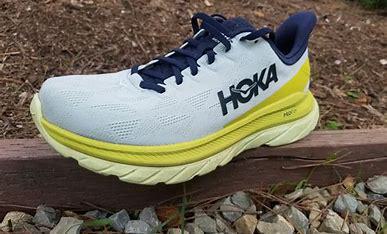
Brand: Hoka
Model: 100